2023 National League Division Series

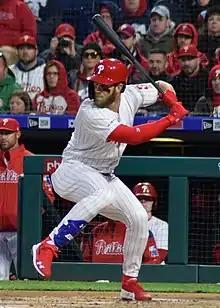
Bryce Harper homered twice in Game 3.

The Phillies broke a scoreless tie in their half of the fourth inning as Bryson Stott's single scored Bryce Harper. In the bottom of the inning, Jeff Hoffman struck out Michael Harris II to escape the bases-loaded jam with two outs. In the sixth inning, Harper homered off Spencer Strider on the first pitch of the at-bat to extend the lead to two. In the eighth inning, the Phillies loaded the bases and Trea Turner scored on catcher's interference during J. T. Realmuto's at-bat to give the Phillies a 3–0 lead. Atlanta managed one more threat in the bottom of the eighth inning with runners on first and third and one out, but Turner started a sparkling inning-ending double play off the bat of Ozzie Albies to end the threat. Former Braves closer Craig Kimbrel finished things out for the Phillies and gave them the first game of the best-of-five.